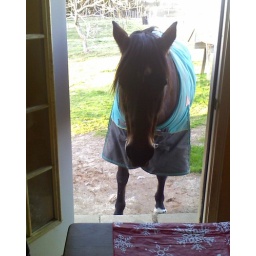
Ginger wants to come in the house like the dogs do